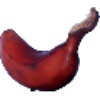
Label: Banana Red 1